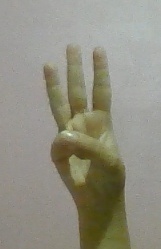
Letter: thaa